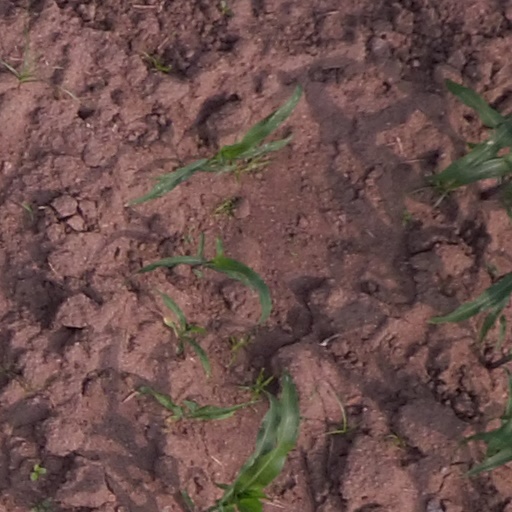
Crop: maize; corn